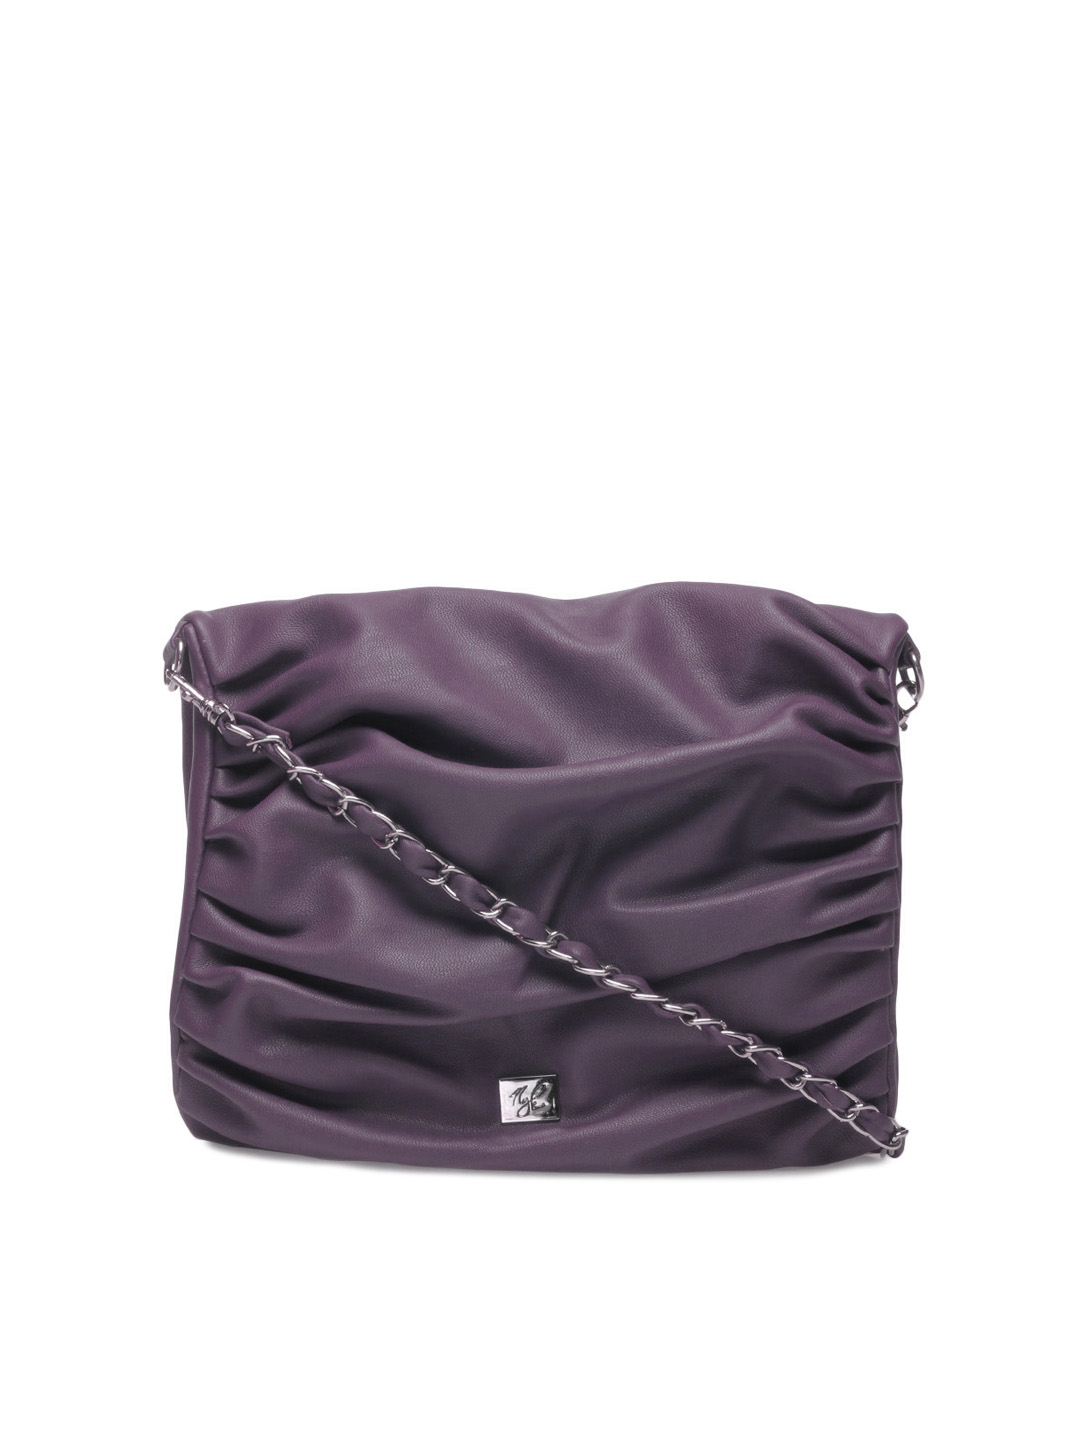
Nyk Women Purple Curly Sling Bag
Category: Accessories / Bags / Handbags
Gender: Women
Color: Purple
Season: Summer 2016
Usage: Casual